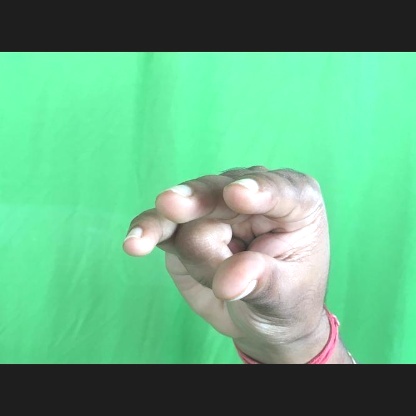
Mudra: Kangulam